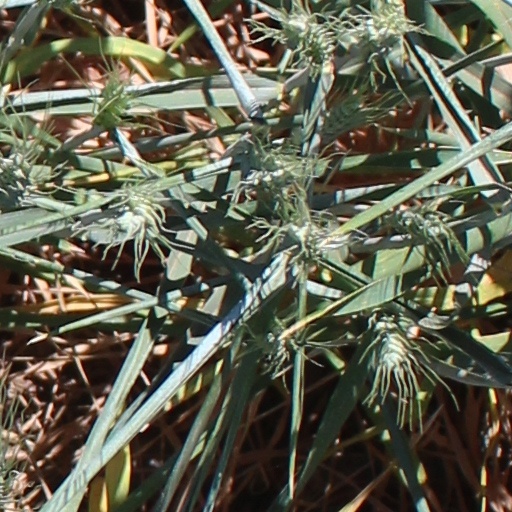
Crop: wheat